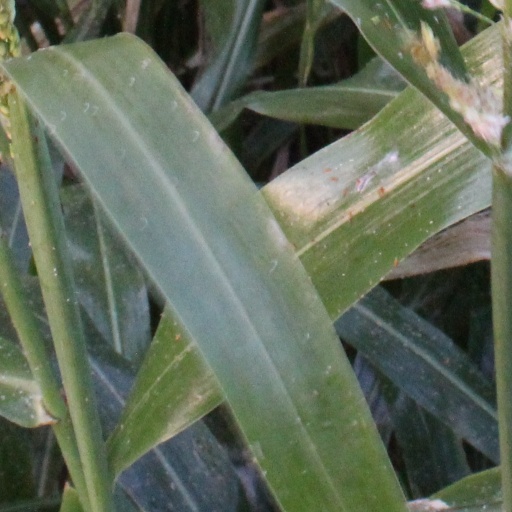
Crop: sorghum